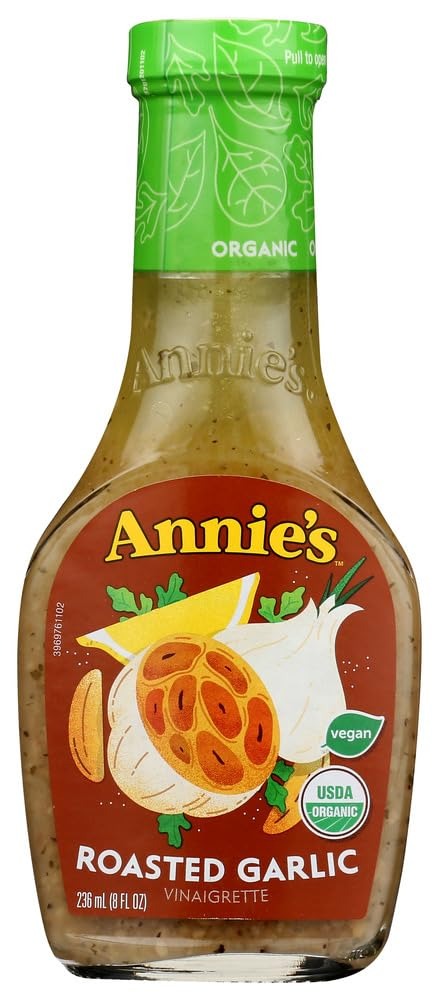
Item Name: Annies Homegrown Drssng Ntrl Goddess
Bullet Point 1: Size: 8 Fl Oz (Pack of 1)
Bullet Point 2: Annies Homegrown Drssng Ntrl Goddess
Product Description: Size: 8 Fl Oz (Pack of 1)
Value: 1.0
Unit: Count

Price: 2.98